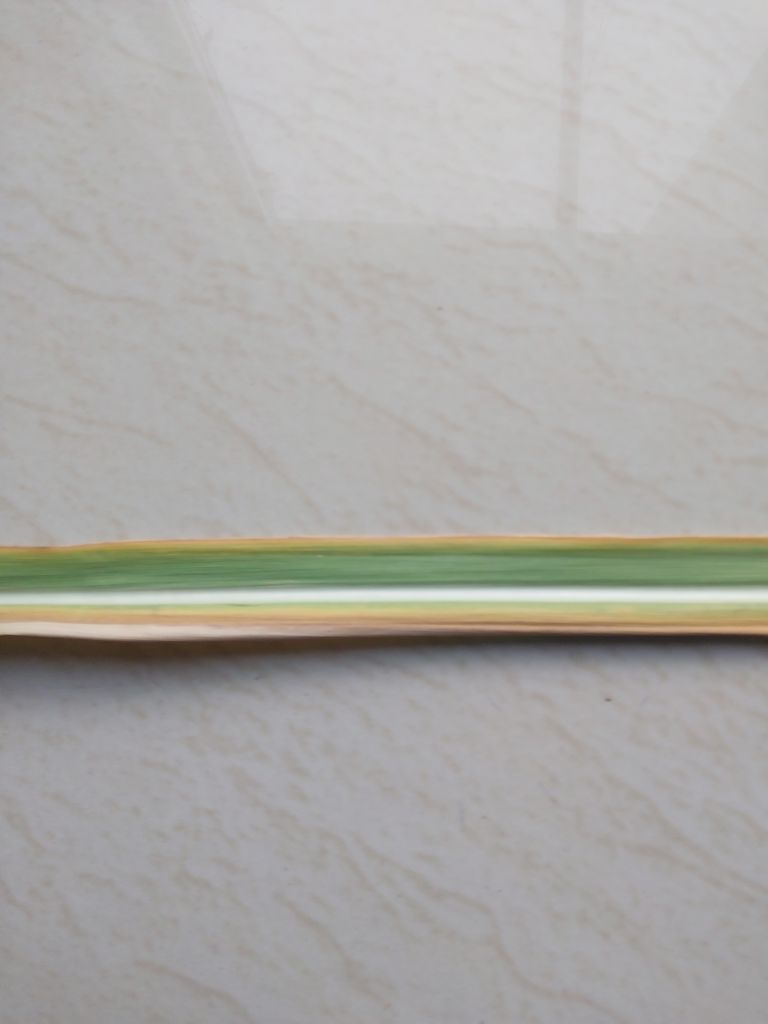
Label: Yellow Leaf